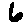
Label: 6